Who's That Chick?

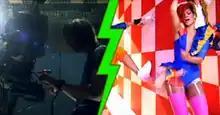
The screenshot shows Guetta in his spaceship scenes and Rihanna in the daytime video.

Although "Who's That Chick?" was originally intended for inclusion on Rihanna's fifth studio album "Loud", the song's accompanying daytime video was used as part of Doritos Late Night Campaign. Jonas Åkerlund directed both daytime and nighttime versions for the song, which featured different colors and styles. The daytime video leaked onto the Internet on 17 September 2010, before it was given an official release. In a press statement given by Rihanna, the singer revealed how she was excited to work with Doritos on the project, saying: "I'm really excited about 'Who's That Chick?' and wanted to find a fresh and unique way to share it with my fans ... When I saw how cool the augmented reality performance Doritos created was, I knew this was it. This was the way I wanted to make 'Who's That Chick?' available to the world, and I can't wait to see how my fans get engaged in this innovative experience."